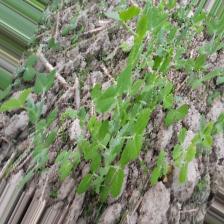
Label: Normal